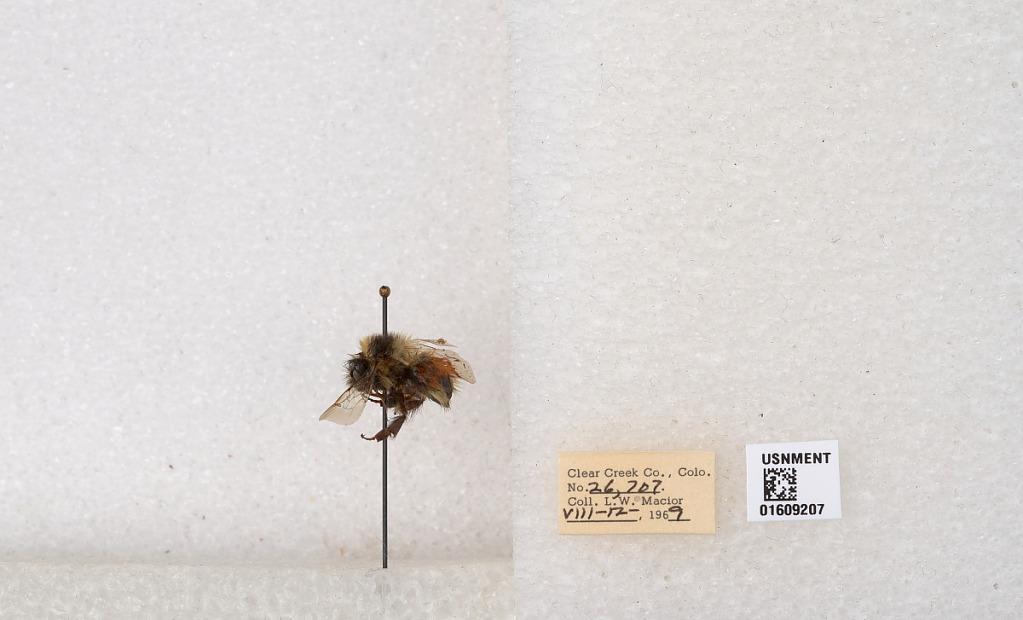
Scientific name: Bombus (Pyrobombus) sylvicola Kirby
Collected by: L. Macior
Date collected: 1969-8-12
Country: United States
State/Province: Colorado
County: Clear Creek
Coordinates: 39.7006, -105.694